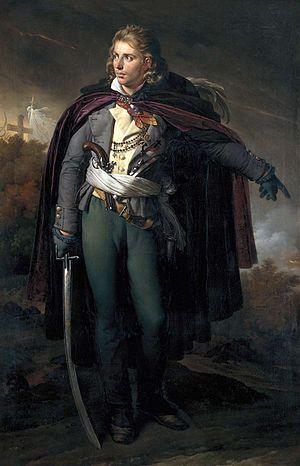
La guerre de Vendée est le nom donné à la guerre civile qui opposa, dans l'Ouest de la France, les républicains aux royalistes, principalement entre l'an I et l'an IV, pendant la Révolution française.
Le Pin-en-Mauges est une ancienne commune française située dans le département de Maine-et-Loire, en région Pays de la Loire, devenue le 15 décembre 2015 une commune déléguée au sein de la commune nouvelle de Beaupréau-en-Mauges.